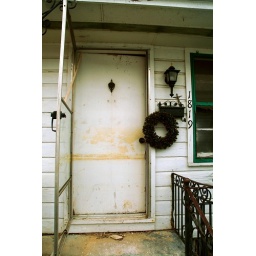
The yellow line on the door was made by the flood waters. The water sat at that level for some time.